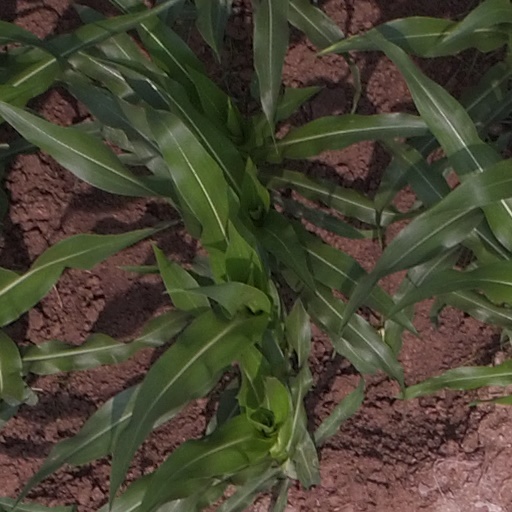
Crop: maize; corn